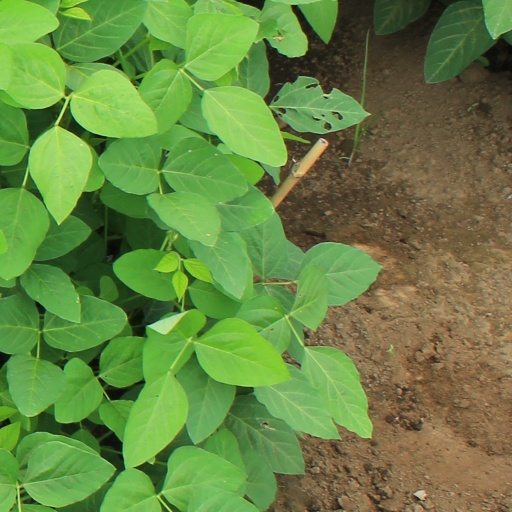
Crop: soybean